History of hip-hop dance

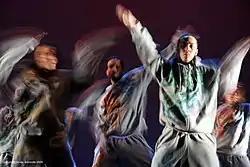
A close-up shot of a dance performance by five male hip-hop dancers in gray sweatsuits.

Chain Reaction was a four-man dance crew from Reseda, California, whose members included Thomas "T-Bopper" Guzman-Sanchez, Paul "Cool Pockets" Guzman-Sanchez, Robert "Bosco" Winters, and Mike "Deuce" Donley. Just like The Electric Boogaloos had their own signature dance style called electric boogaloo, Chain Reaction also had their own signature dance style called "crossover" locking. They performed on the talk show "Thicke of the Night" and in the movie "Xanadu". "Xanadu" premiered in 1980, four years earlier than the hip-hop dance classics "Beat Street" and "Breakin'". "Xanadu" was the first time boogaloo, popping, and crossover locking were performed on film. In 1984, T-Bopper created a new dance crew called United Street Force. By invitation, this crew performed at the White House for President Ronald Reagan.